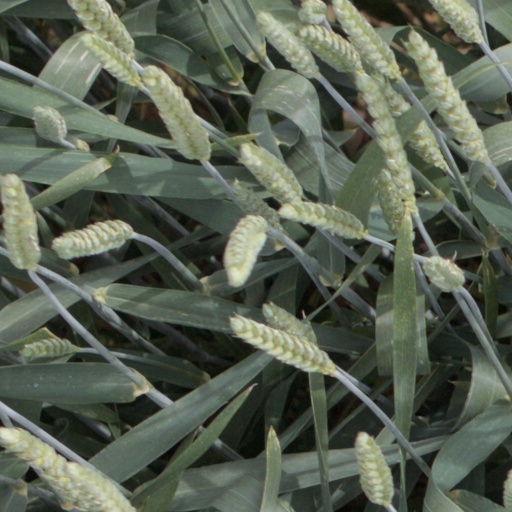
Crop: wheat